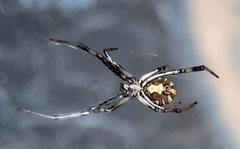
Species: Lactrodectus_hesperus